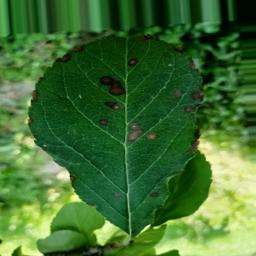
Label: Alternaria